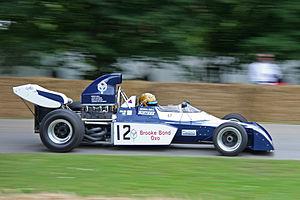
La Surtees Racing Organisation est une ancienne écurie britannique de sport automobile. Créée en 1966 afin de permettre à son fondateur, le pilote John Surtees — multiple champion du monde en vitesse moto ainsi qu'en Formule 1 en 1964 — de participer au premier championnat CanAm, l'écurie devient constructeur en 1969 en concevant la TS5, une monoplace de Formule 5000. L'écurie participe ensuite en tant que constructeur au championnat du monde de Formule 1 entre 1970 et 1978.
Darnval Connew Racing Team, plus communément appelée Connew, est une éphémère écurie anglaise artisanale fondée en 1971 par Peter Connew. Cette écurie construit son propre châssis de Formule 1, la Connew PC1, destiné à être engagé en championnat du monde en 1972. Faute de moyens financiers et techniques, la PC1 ne prend qu'un seul départ en championnat du monde, à l'occasion du Grand Prix d'Autriche avec le pilote français François Migault à son volant. À l'issue de cette course où sa monoplace abandonne après une vingtaine de tours, Peter Connew renonce à poursuivre en championnat du monde et s'engage sur quelques épreuves hors-championnat du monde, sans succès. La monoplace est alors reconvertie en Formule 5000 mais le manque de résultats conduit l'écurie à fermer définitivement ses portes à la fin de l'année 1974.